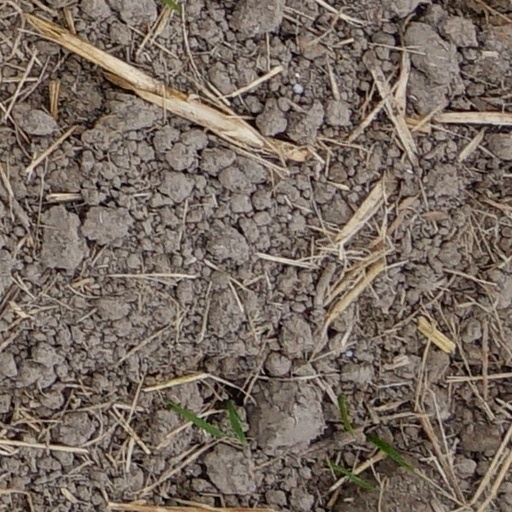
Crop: wheat